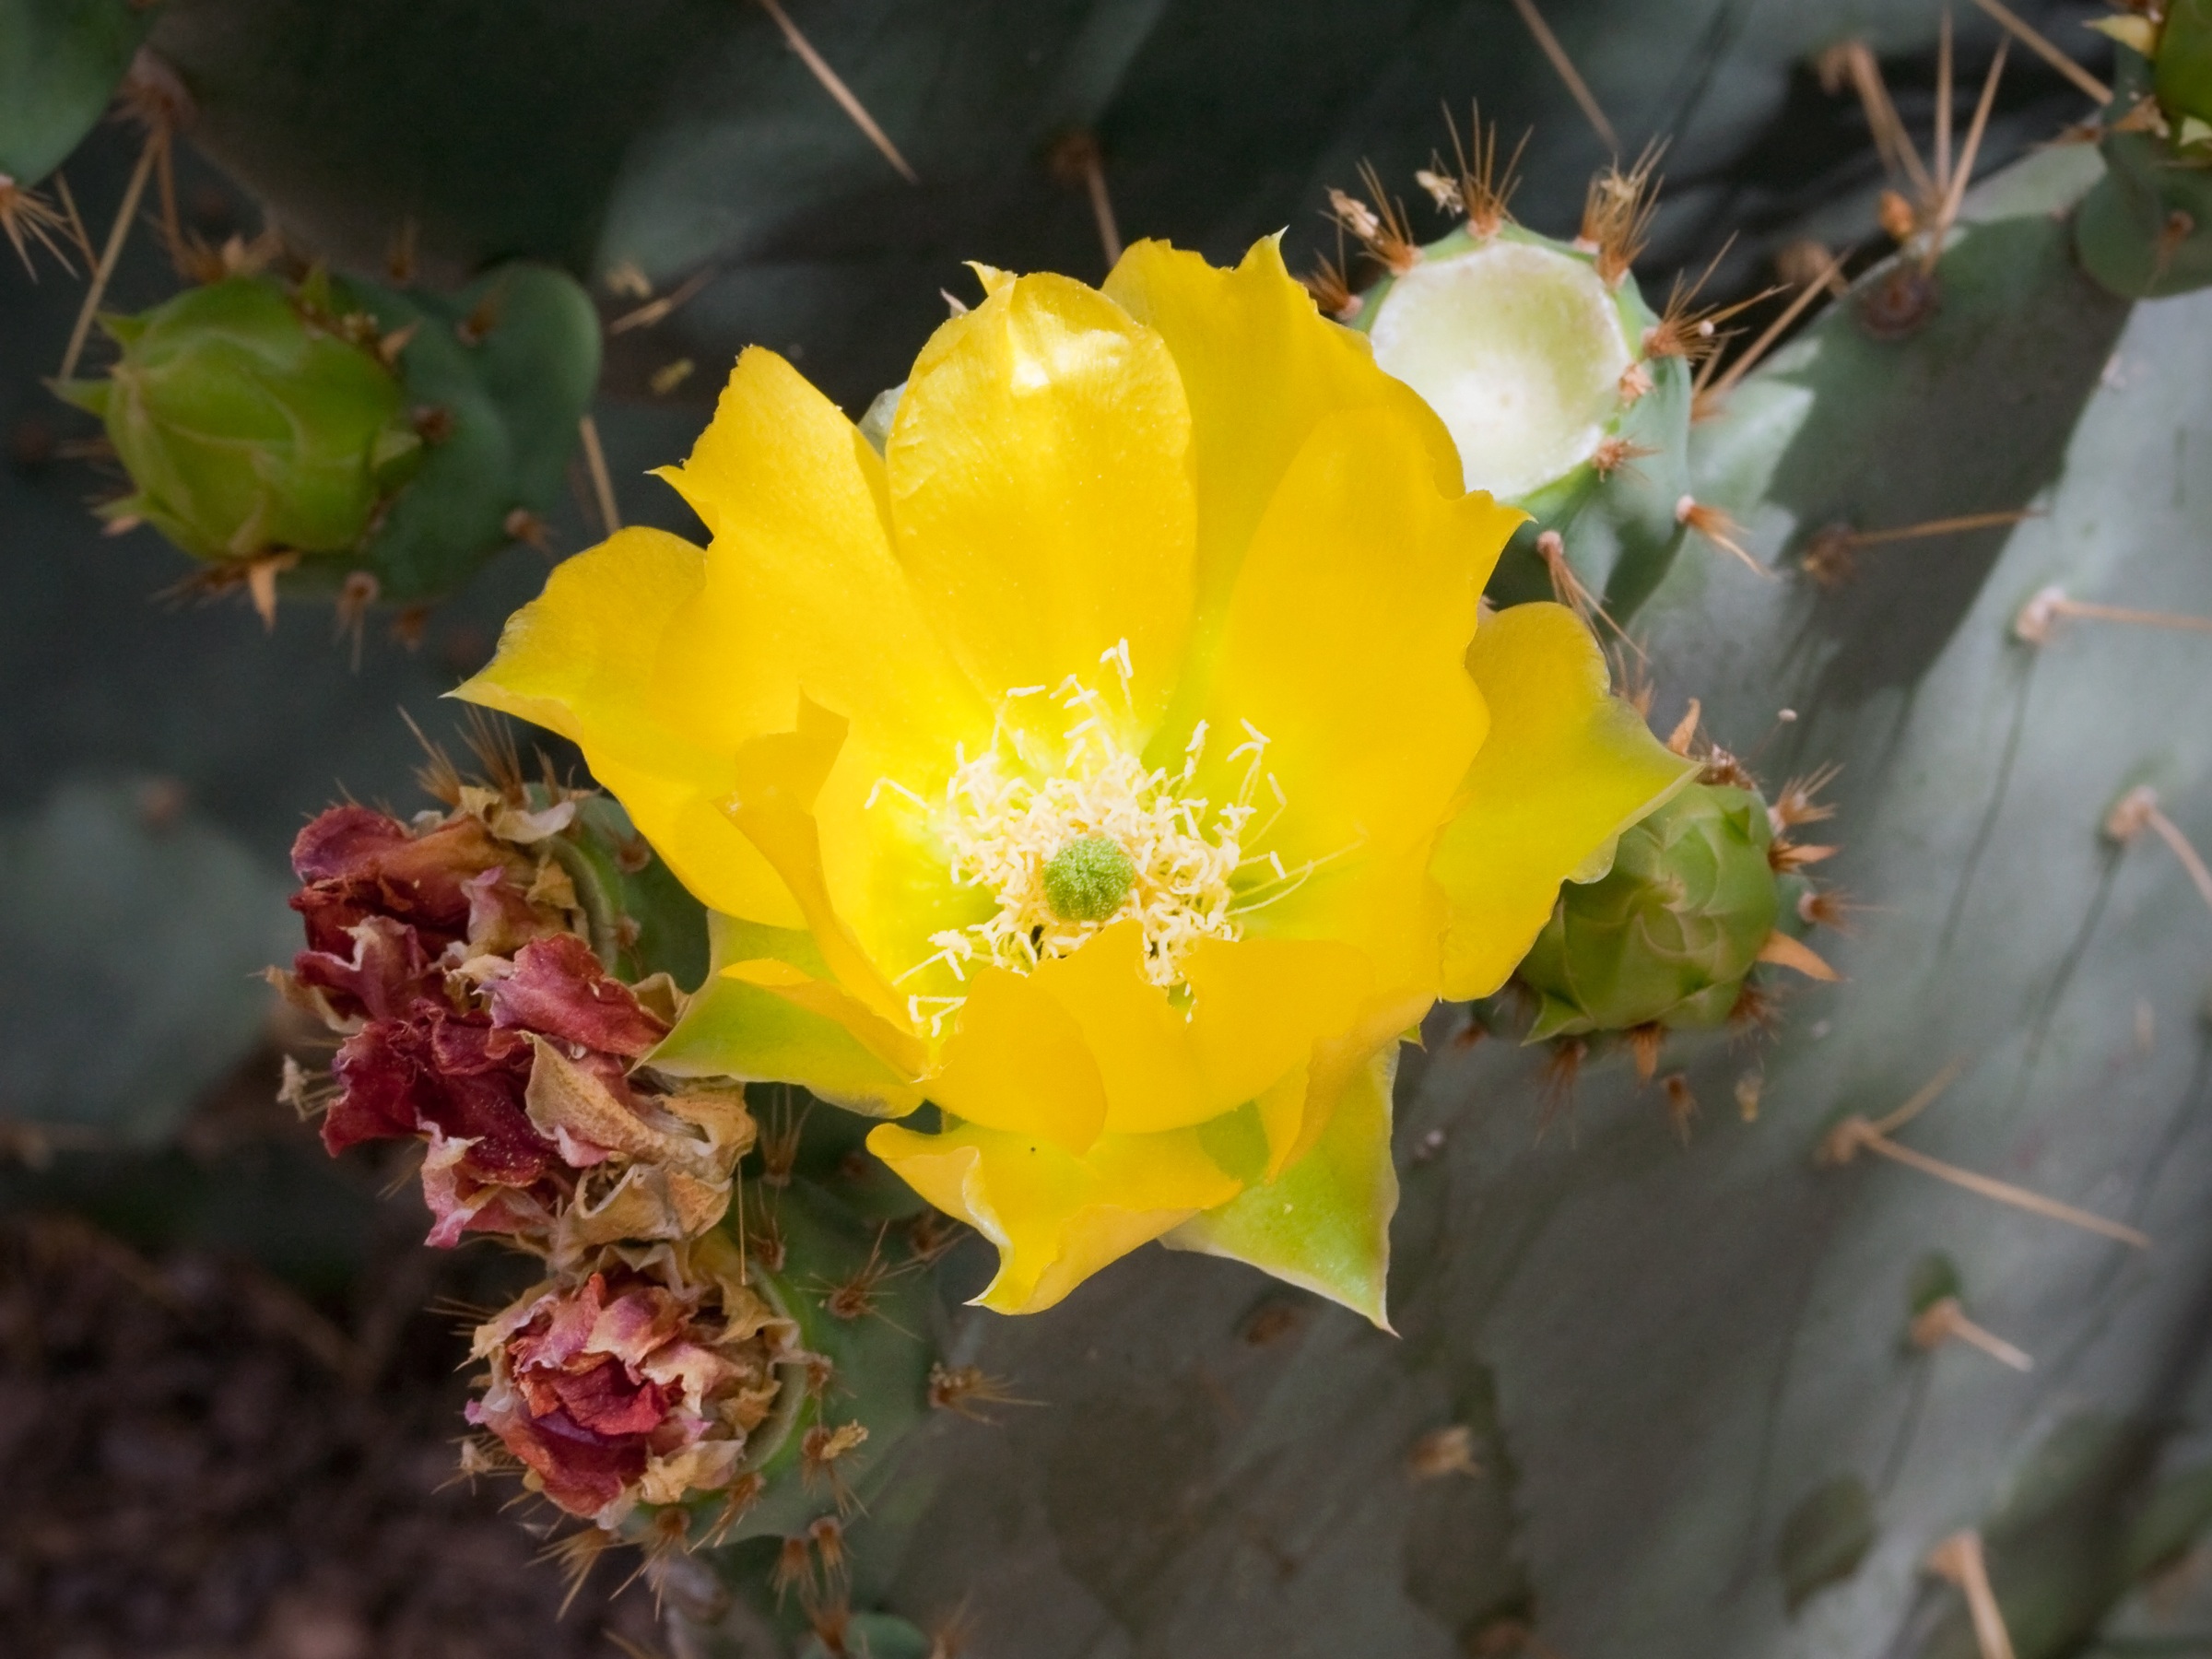
blossom, cactus, plant, flower, bloom, thorn, green, produce, tropical, botany, succulent, yellow, flora, caryophyllales, macro photography, flowering plant, prickly pear, land plant, thorns spines and prickles, hedgehog cactus, barbary fig, eastern prickly pear